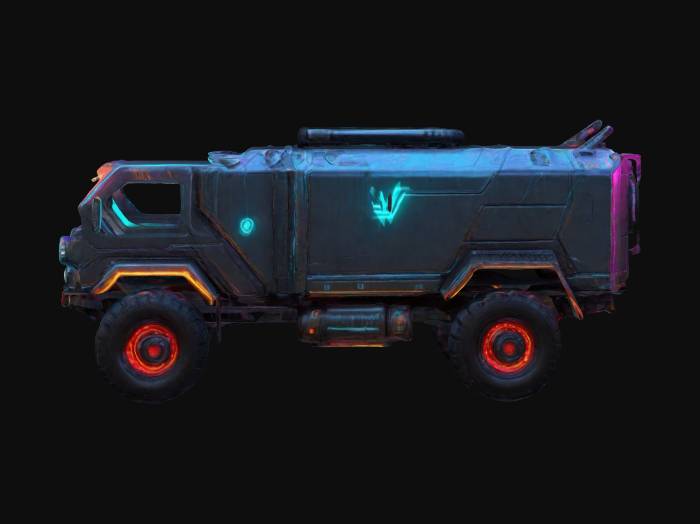
미적 점수 (1~10점): 8